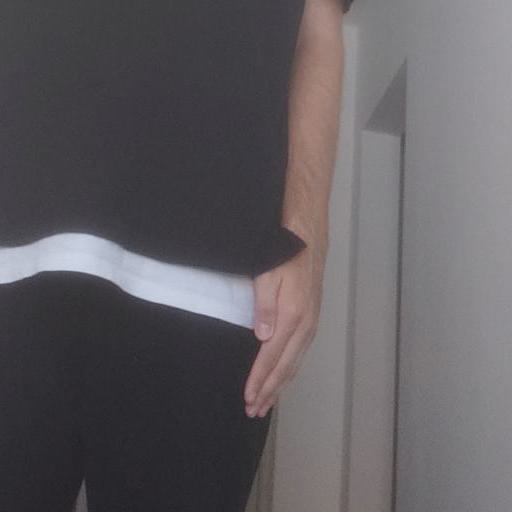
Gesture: no_gesture